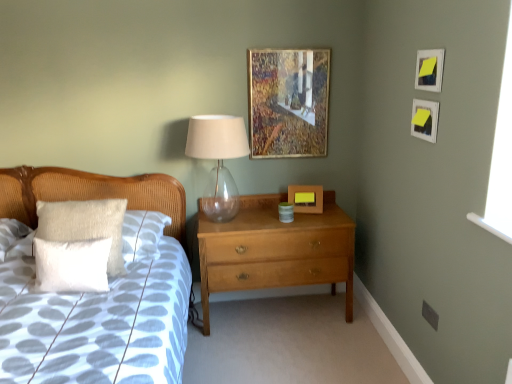
Question: What is the 2D location of a free space in front of wooden picture frame at center, which is the first picture frame in back-to-front order? Please provide its 2D coordinates.
Answer: [(0.599, 0.557)]